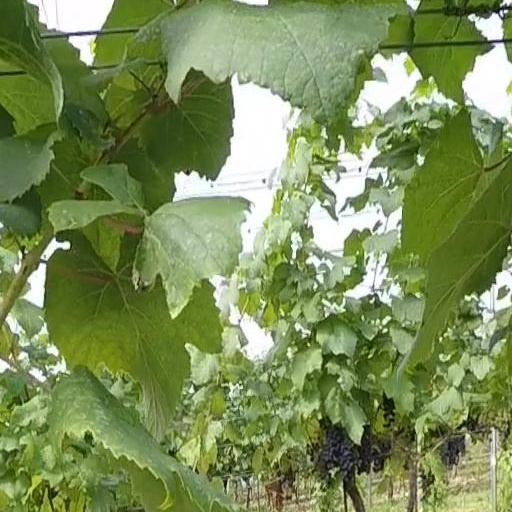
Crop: grape